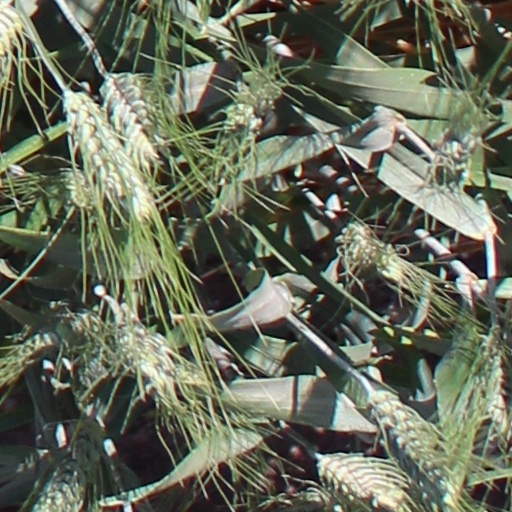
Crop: wheat